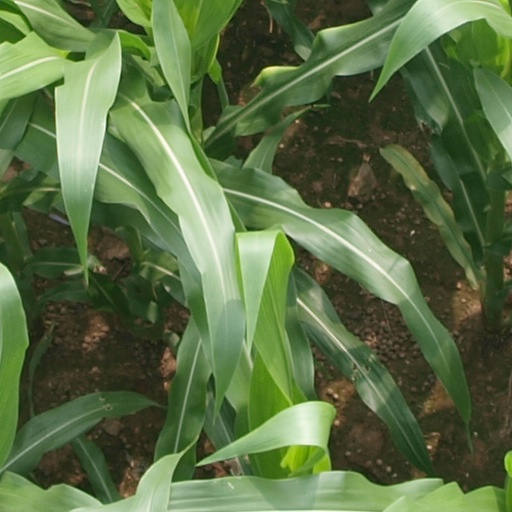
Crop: maize; corn